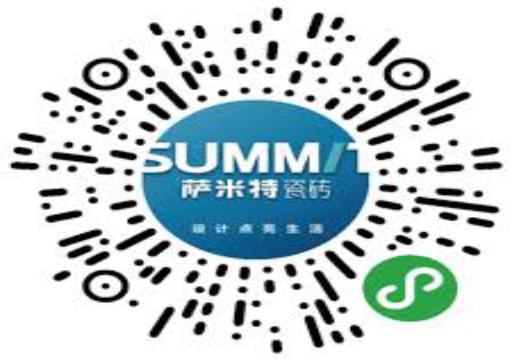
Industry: Others